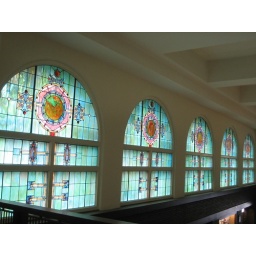
Gorgeous stained glass windows in bank designed by Mr Sullivan.